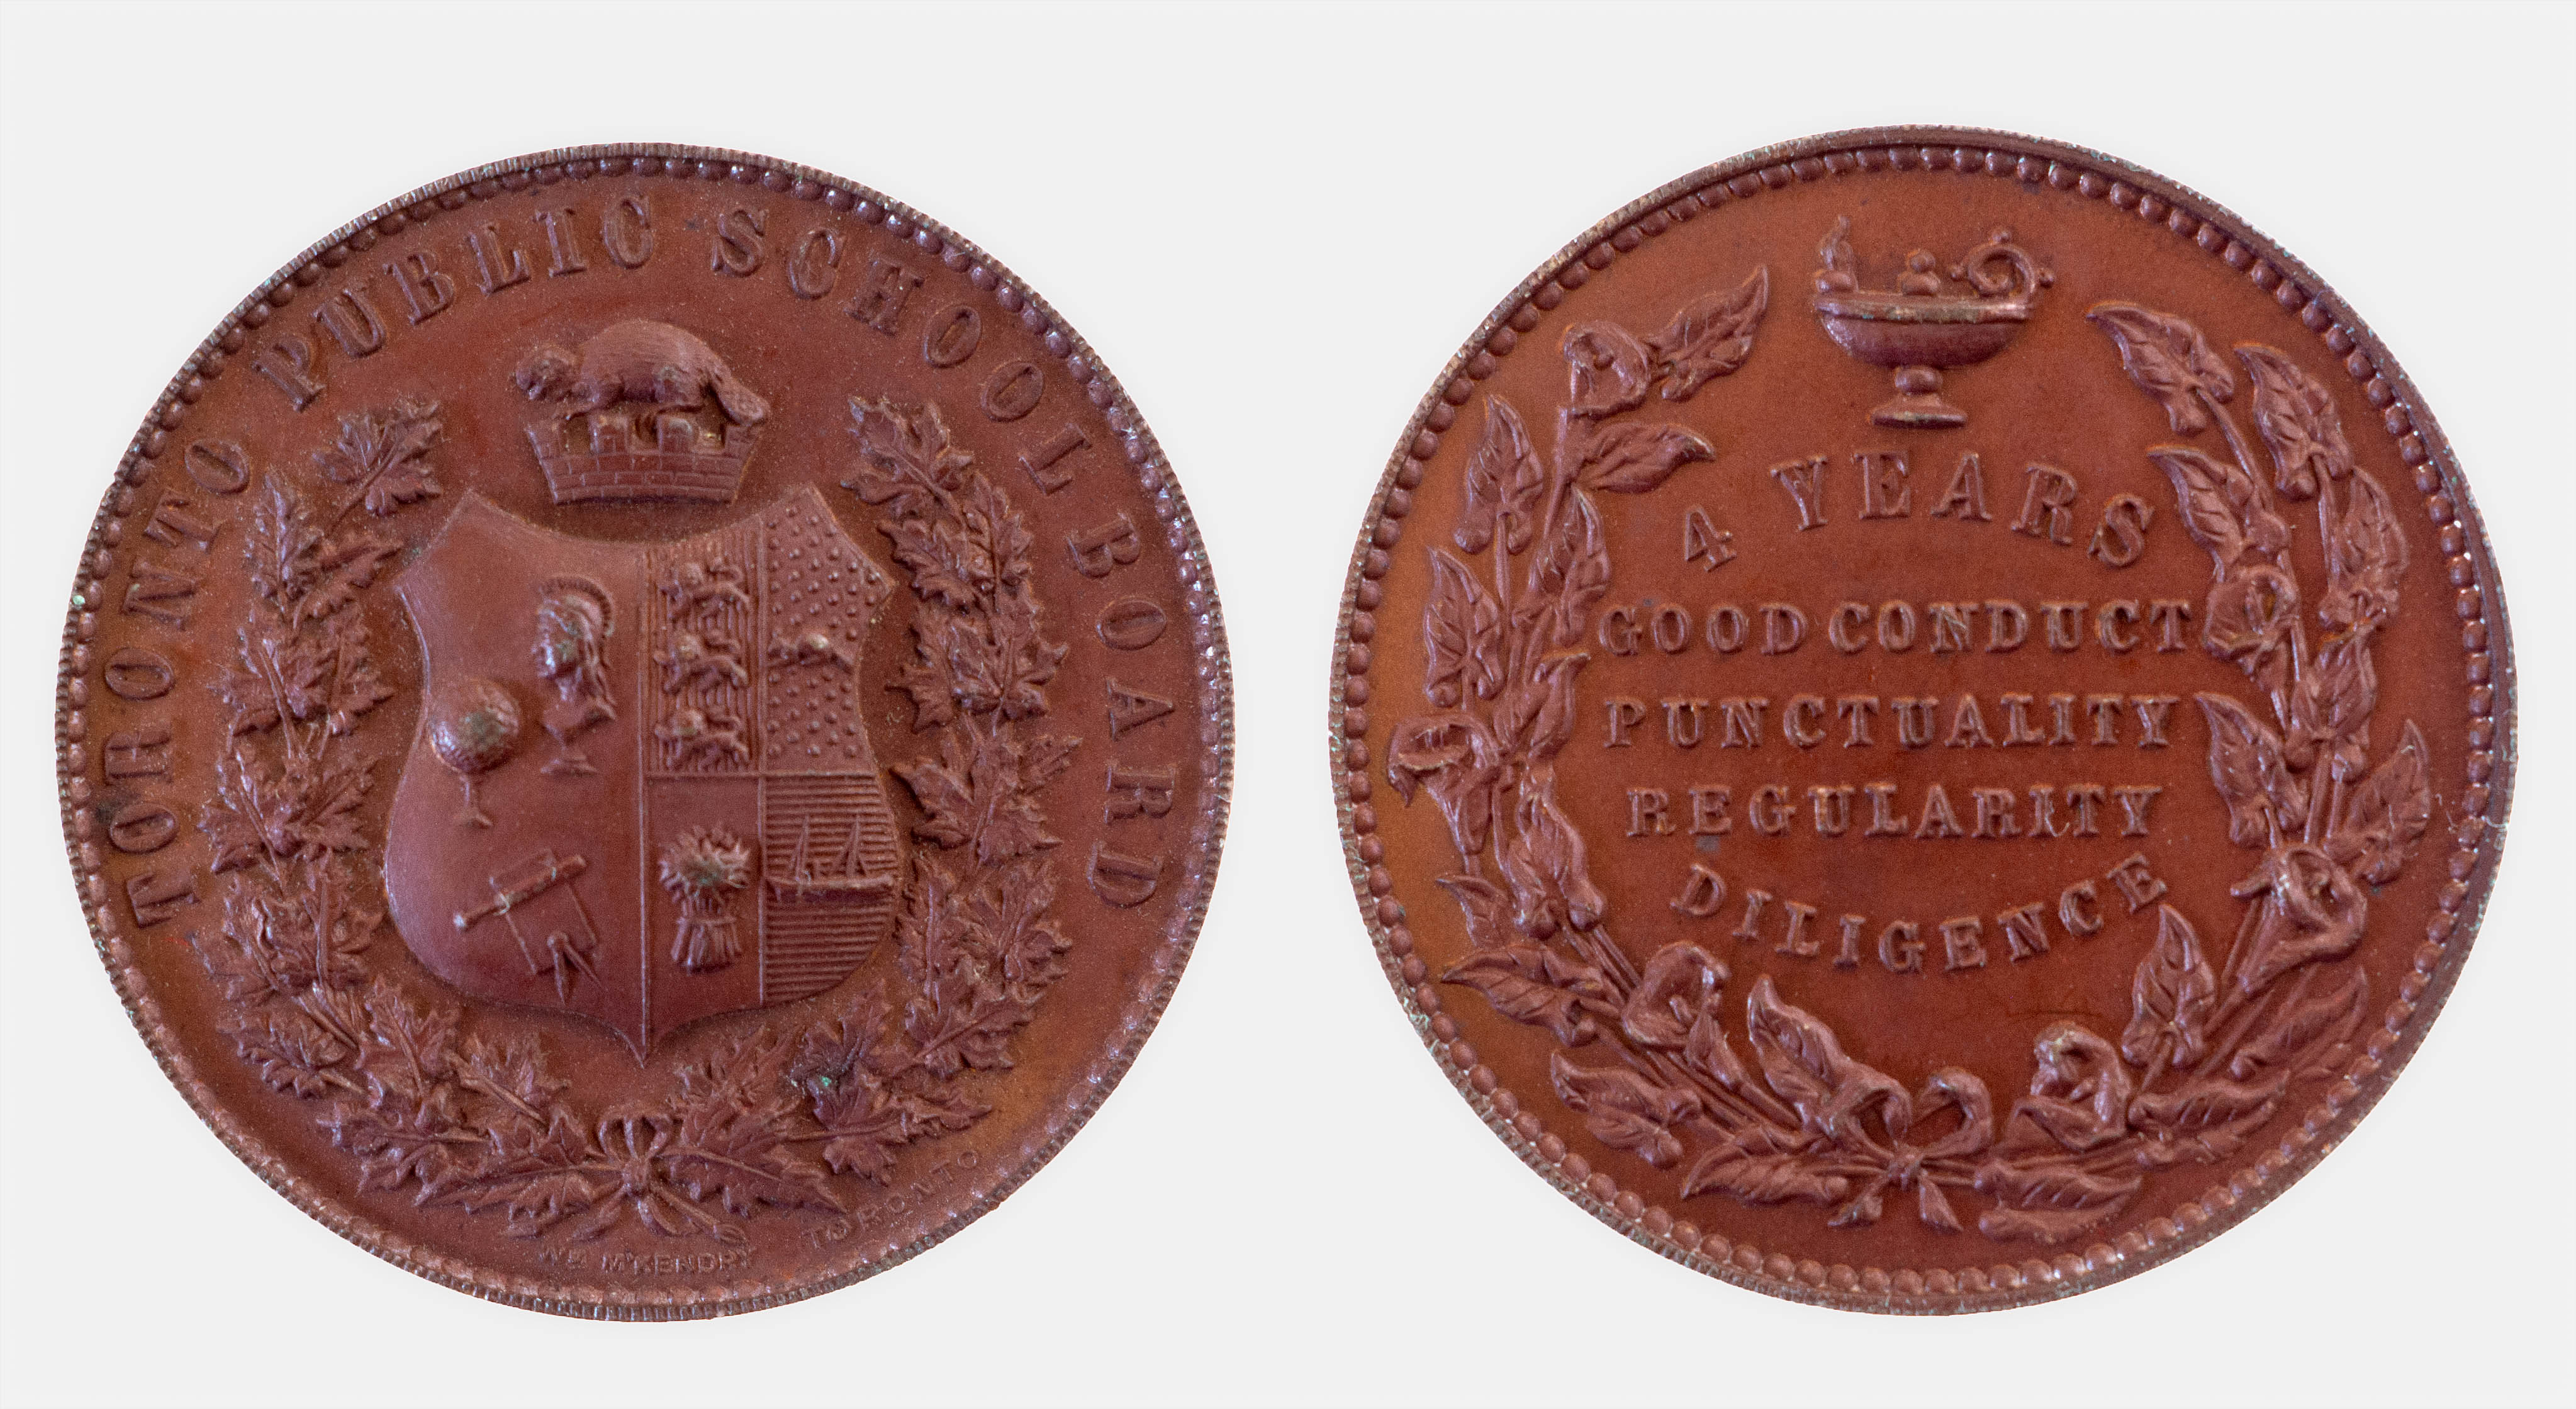
board, food, macro, money, dessert, public, currency, four, coin, years, school, bronze, lumix, panasonic, dmc, lx7, panasoniclumixdmclx7, toronto, medal, numismatic, good, diligence, conduct, regularity, punctuality